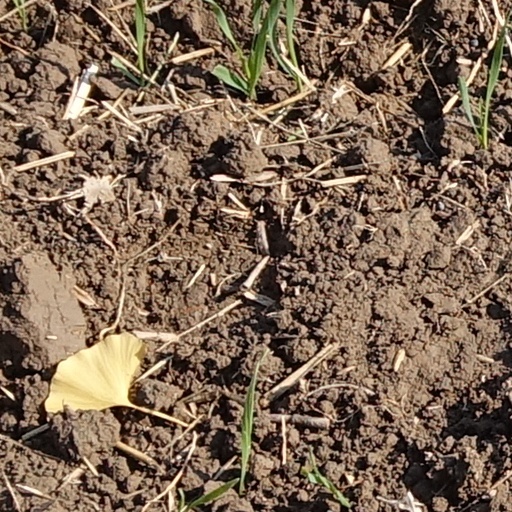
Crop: wheat